33rd Air Division (United States)

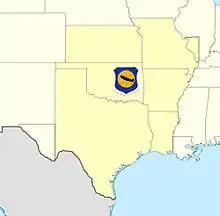
33d Air Division AOR 1951–1961

The 33d Air Division had air defense responsibility for an area encompassing Oklahoma, Arkansas, Texas, Louisiana, and parts of Kansas, Missouri, and Mississippi in March 1951. It was inactivated in June 1961.